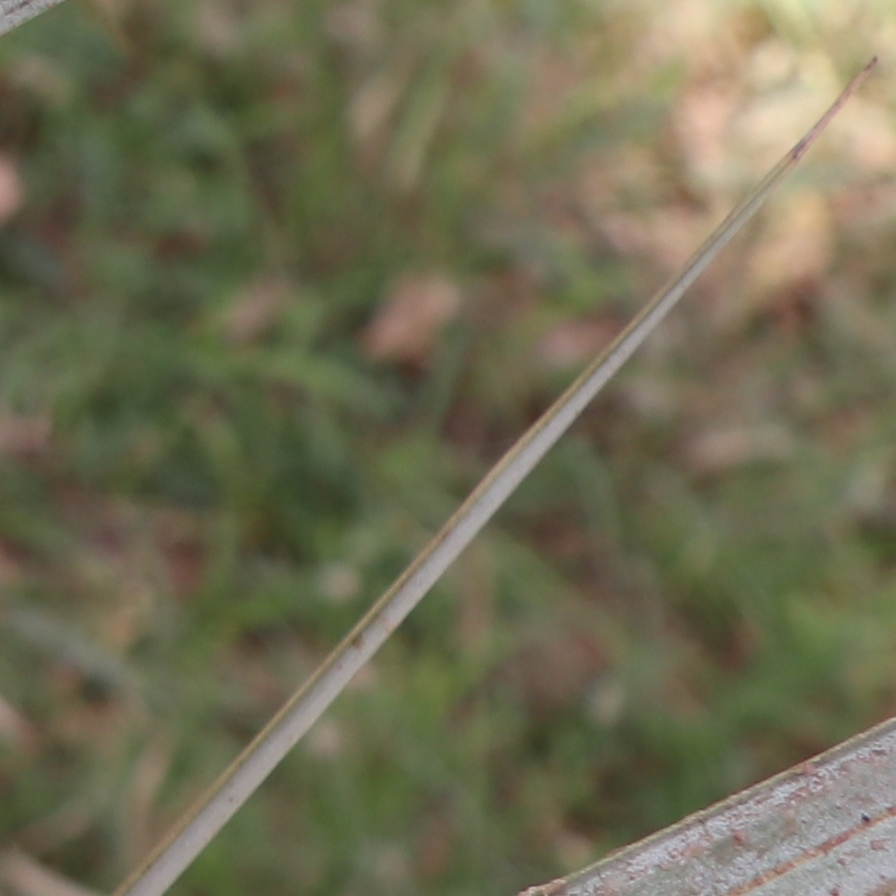
Label: Honey